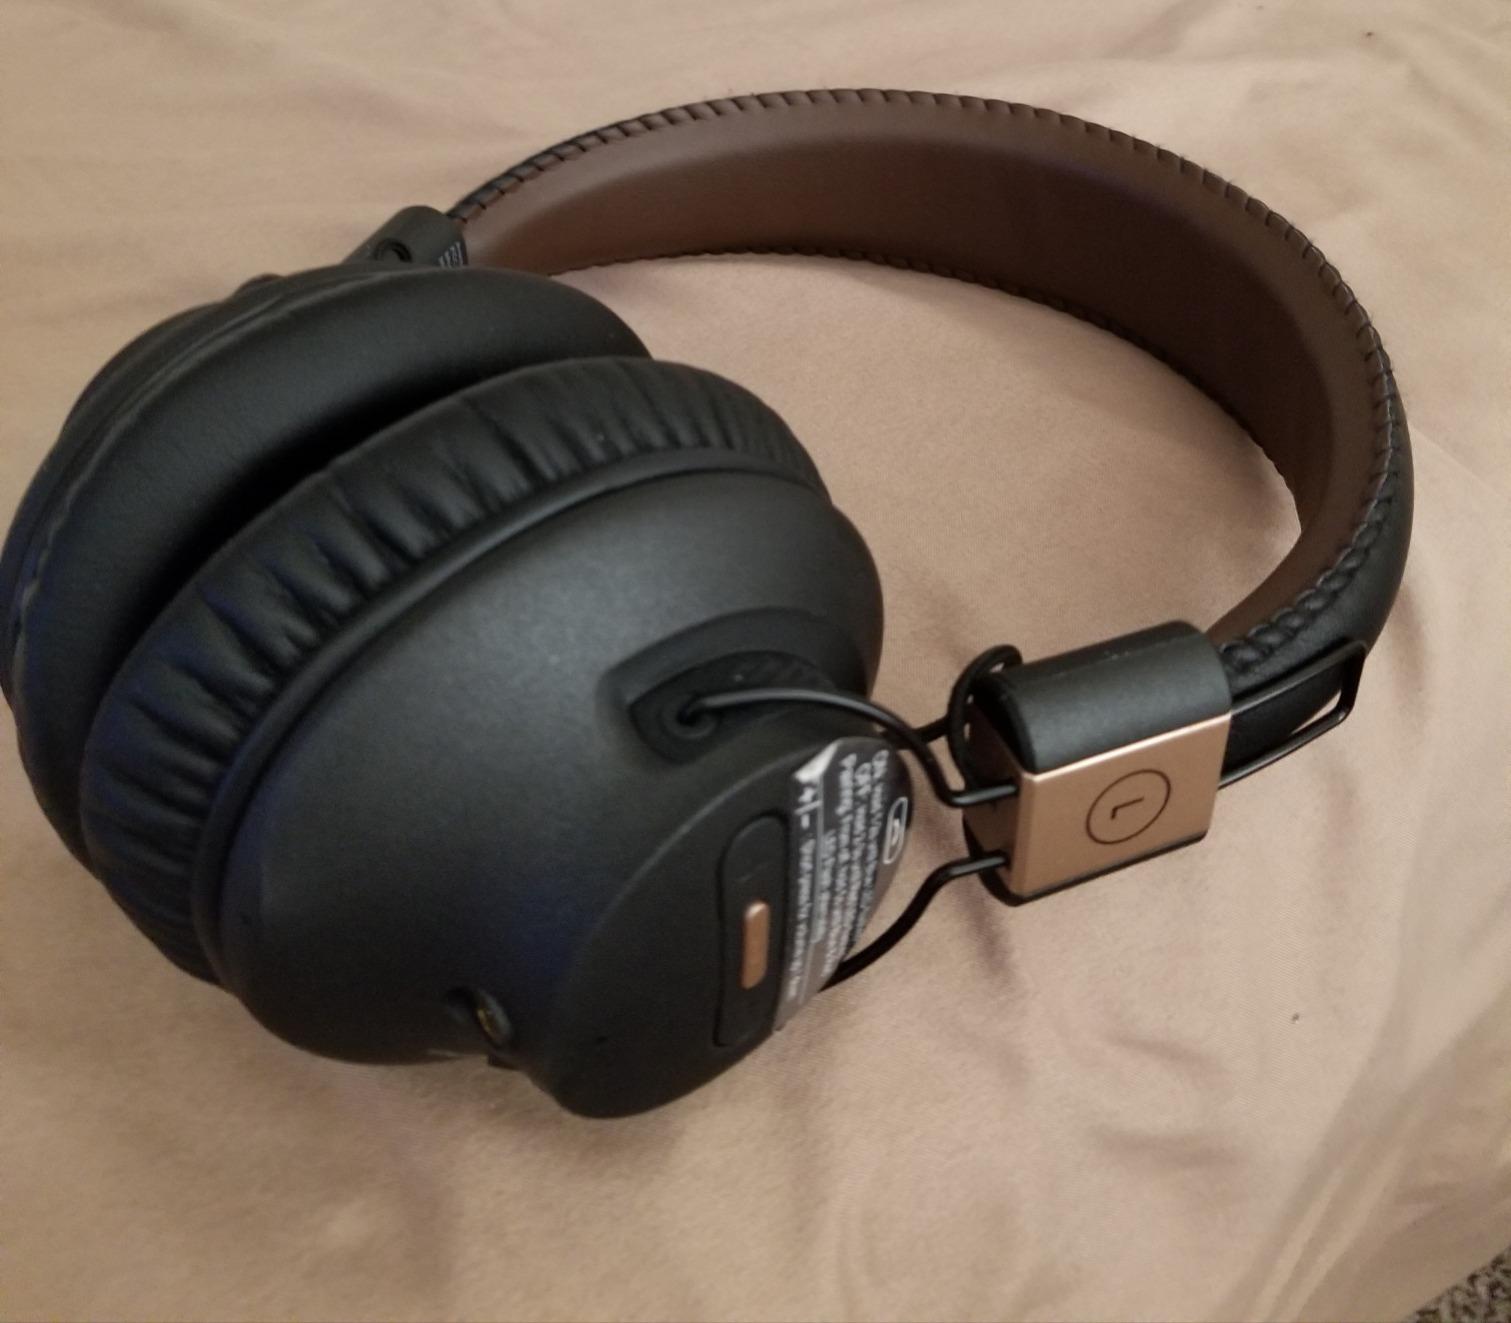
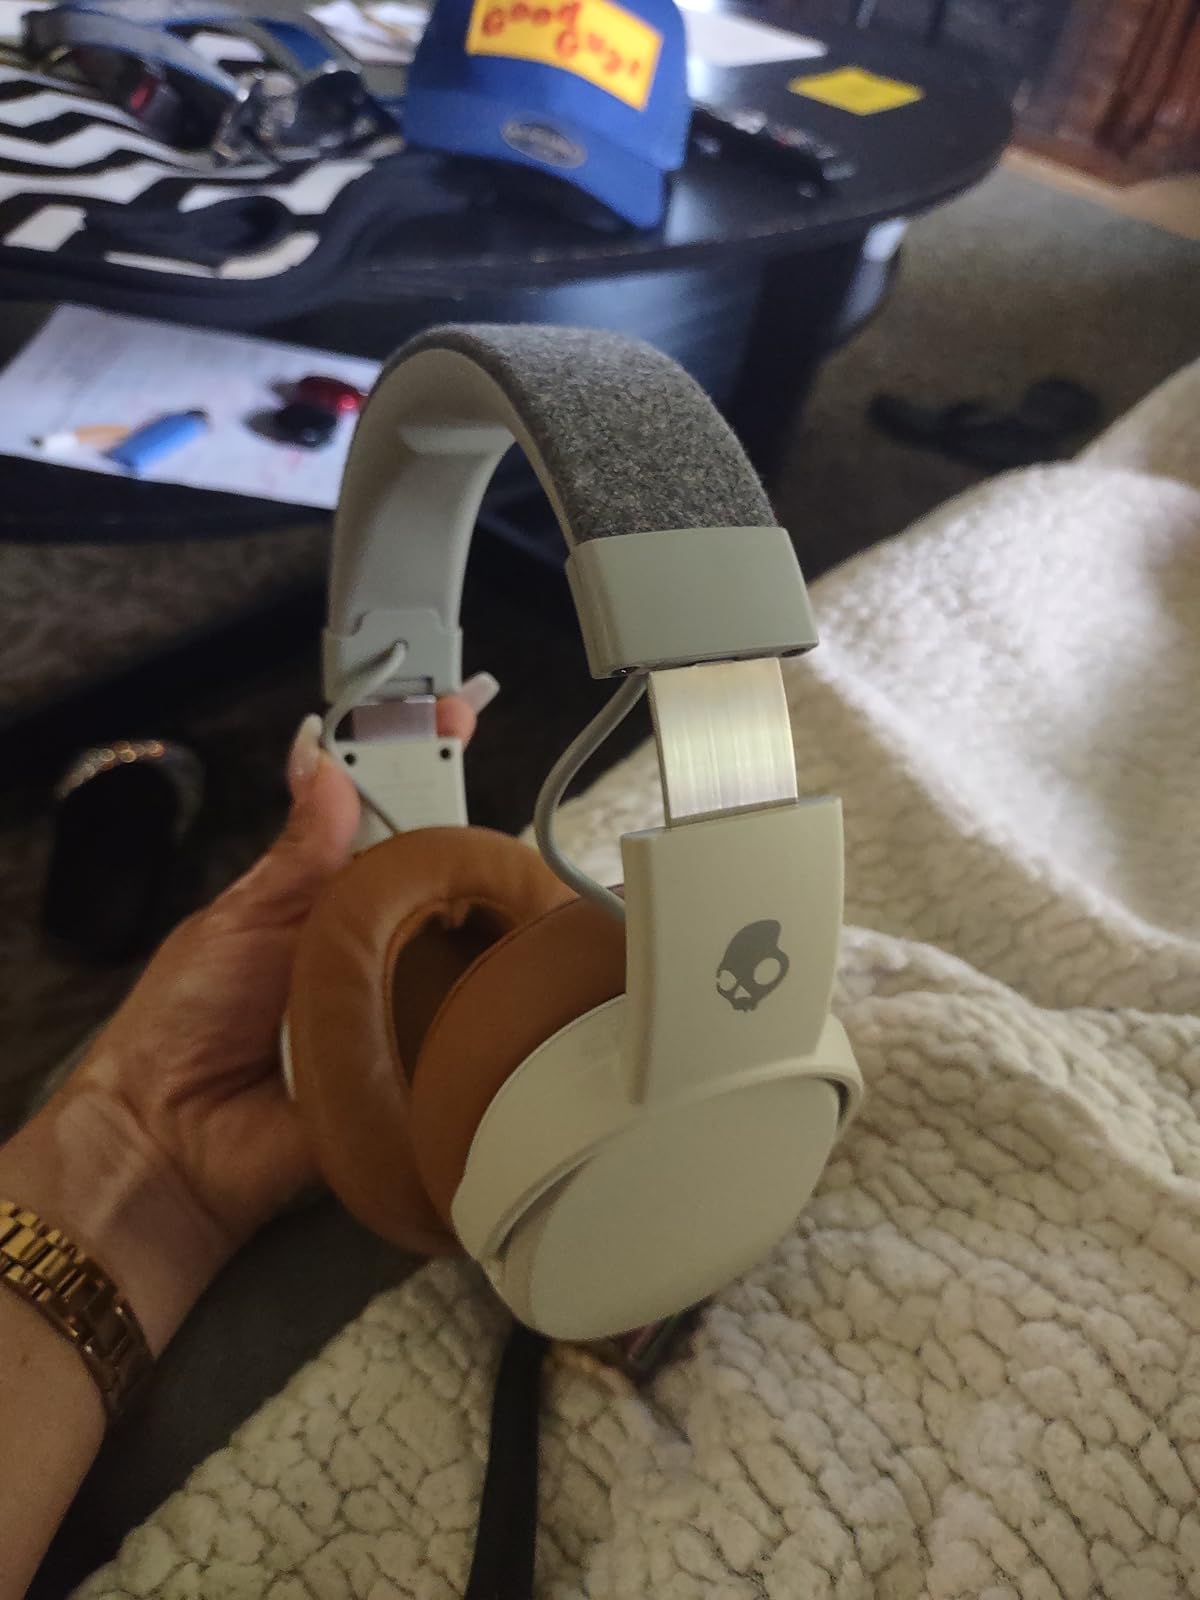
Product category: headphones
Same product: no